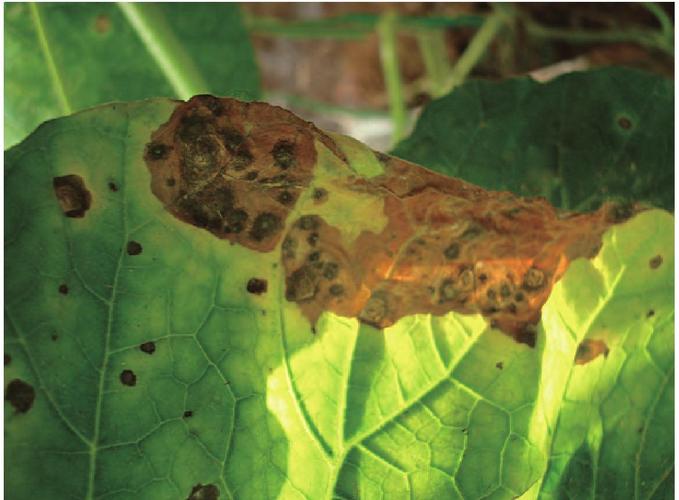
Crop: unknown
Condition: cabbage_alternaria_spot